Charles-Antoine Coypel

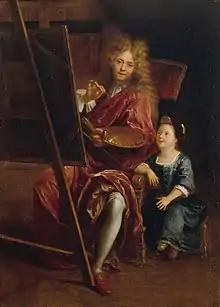
"Self-Portrait with his son, Charles-Antoine" (1698) by Antoine Coypel

Coypel was born in Paris on 11 July 1694 to a highly successful and influential family of history painters. His grandfather, Noël Coypel, had been Director of the French Academy in Rome as well as the Académie Royale de Peinture et de Sculpture. Antoine Coypel, Charles-Antoine's father, received numerous commissions from the French Royal Family, particularly Philippe II, Duke of Orléans. He would also become Director of the Académie Royale in 1714 and Premier Peintre du Roi the following year. Philippe Coypel (1703–1777), Antoine Coypel's second son, would become the King's valet de chambre.